Frederick University

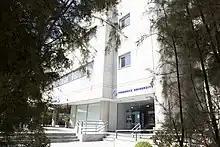

Frederick University is a private university in the Republic of Cyprus. It offers undergraduate and graduate programs on two campuses, one in the capital of the island Nicosia and the other in the second largest city, Limassol.